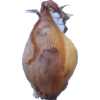
Label: onion